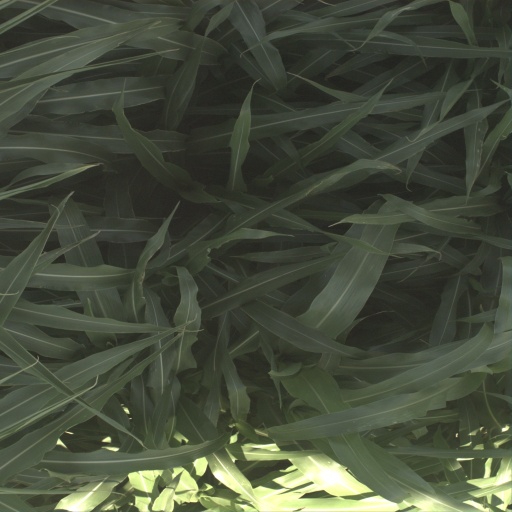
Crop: sorghum